A Glossary of the Tribes and Castes of the Punjab and North-West Frontier Province

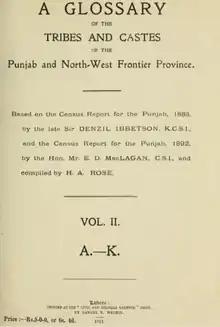

A Glossary of the Tribes and Castes of the Punjab and North-West Frontier Province is an ethnological study of areas of present-day Pakistan and India. It was compiled by Indian Civil Service administrator Horace Arthur Rose, based on the 1883 and 1892 census reports for the Punjab. It was originally published in Lahore at a price of 22 shillings for the three volume set. The first volume was published in 1911 and the third volume, containing ethnographical accounts by Sir Denzil Ibbetson and Sir Edward MacLagan, was published in 1919.